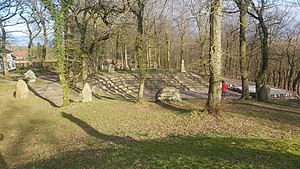
Skibelund Krat
Mødepladsen set fra vest
Mødepladsen i Skibelund Krat
Skibelund Krat er et nationalt mødested på Kongeådalens skovbevoksede nordskråning i Askov Sogn syd for Vejen.